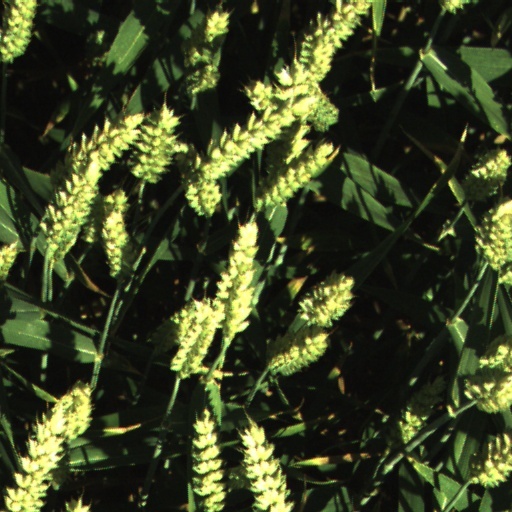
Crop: wheat